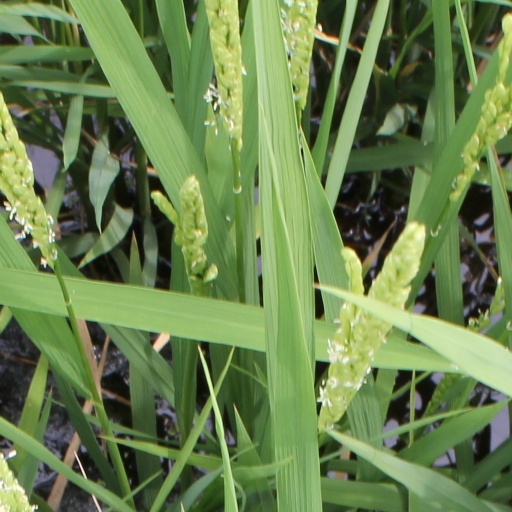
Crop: rice